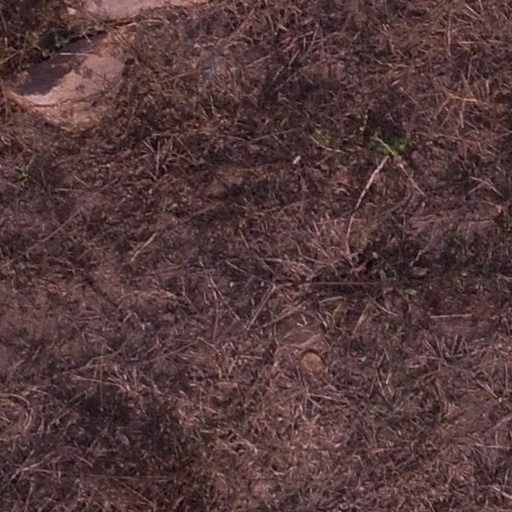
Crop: maize; corn